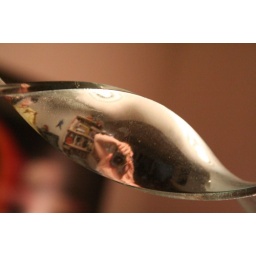
tiny girl in a tiny mirror world